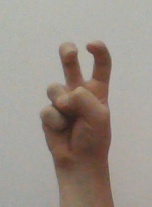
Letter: toot